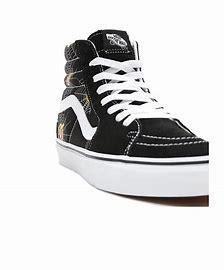
Brand: Vans
Model: UA SK8 Hi